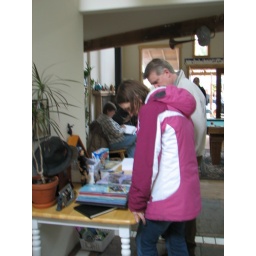
book and guest sign in